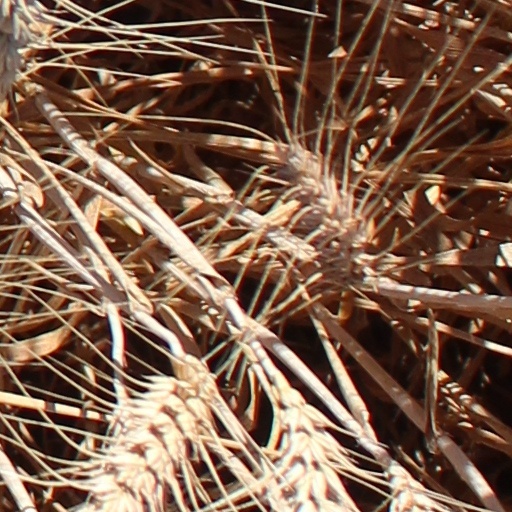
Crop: wheat